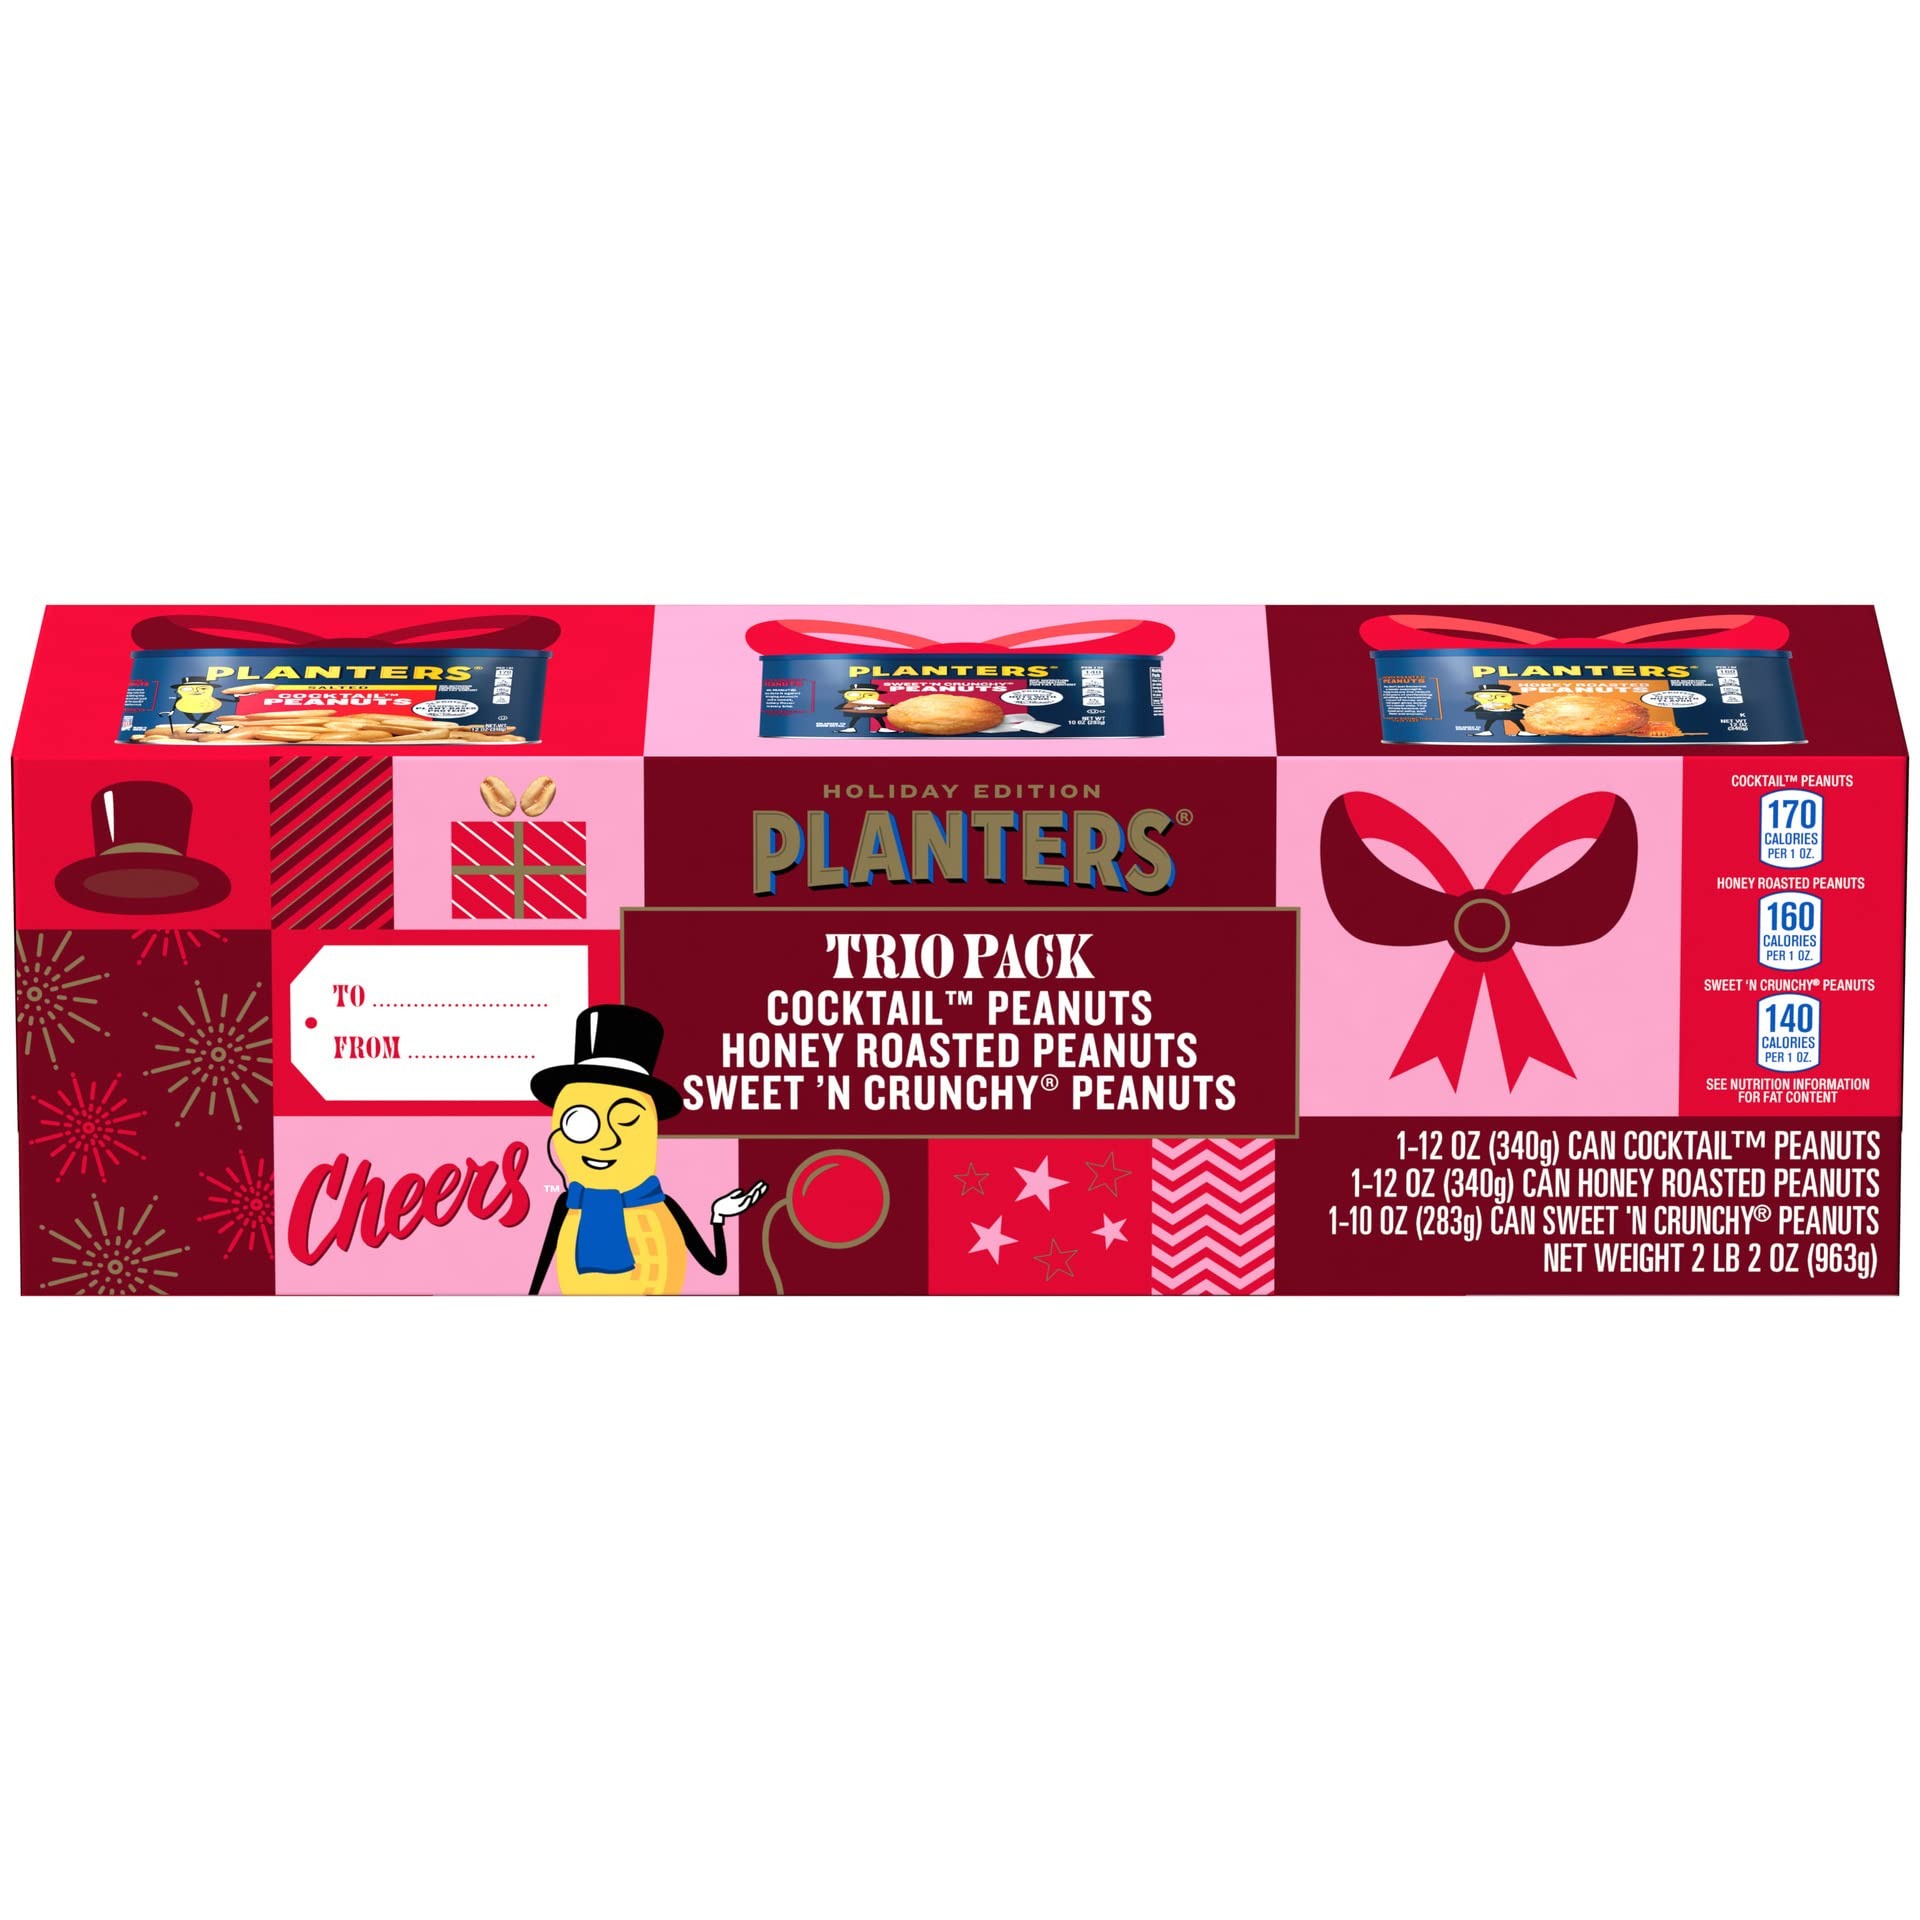
Item Name: PLANTERS Peanuts Holiday Trio Pack - Snacks Variety Pack for Adults with Sweet n Crunchy, Honey Roasted, and Cocktail Peanuts (3 Count Canisters)
Bullet Point 1: PEANUT TRIO: These Honey Roasted Peanuts, Cocktail Peanuts, and Sweet n Crunchy Peanuts are a snack food option for sharing in a snack pack or box of snacks
Bullet Point 2: NUTS FOR HOLIDAY SNACKING: This peanuts variety pack snack box contains holiday snacks for you and your guests to enjoy
Bullet Point 3: SNACK PACKAGING: Inside the festive package of the PLANTERS Holiday Peanuts Trio are three canisters of holiday nuts, delicious snack foods
Bullet Point 4: VARIETY OF FLAVORS: Enjoy PLANTERS Sweet n' Crunchy Peanuts, PLANTERS Honey Roasted Peanuts, and PLANTERS Cocktail Peanuts in this snack variety pack
Bullet Point 5: CONVENIENT RESEALABLE CANISTERS: Keep your PLANTERS nuts fresh with these resealable canisters that keep your holiday snacks, Cocktail Peanuts, and Honey Roasted Peanuts tasting great
Value: 34.0
Unit: oz

Price: 17.39